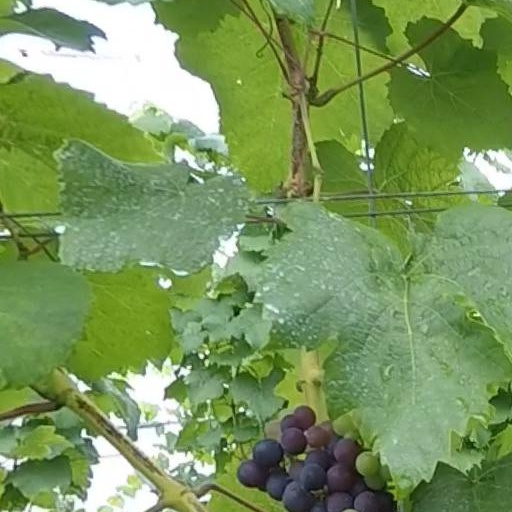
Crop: grape